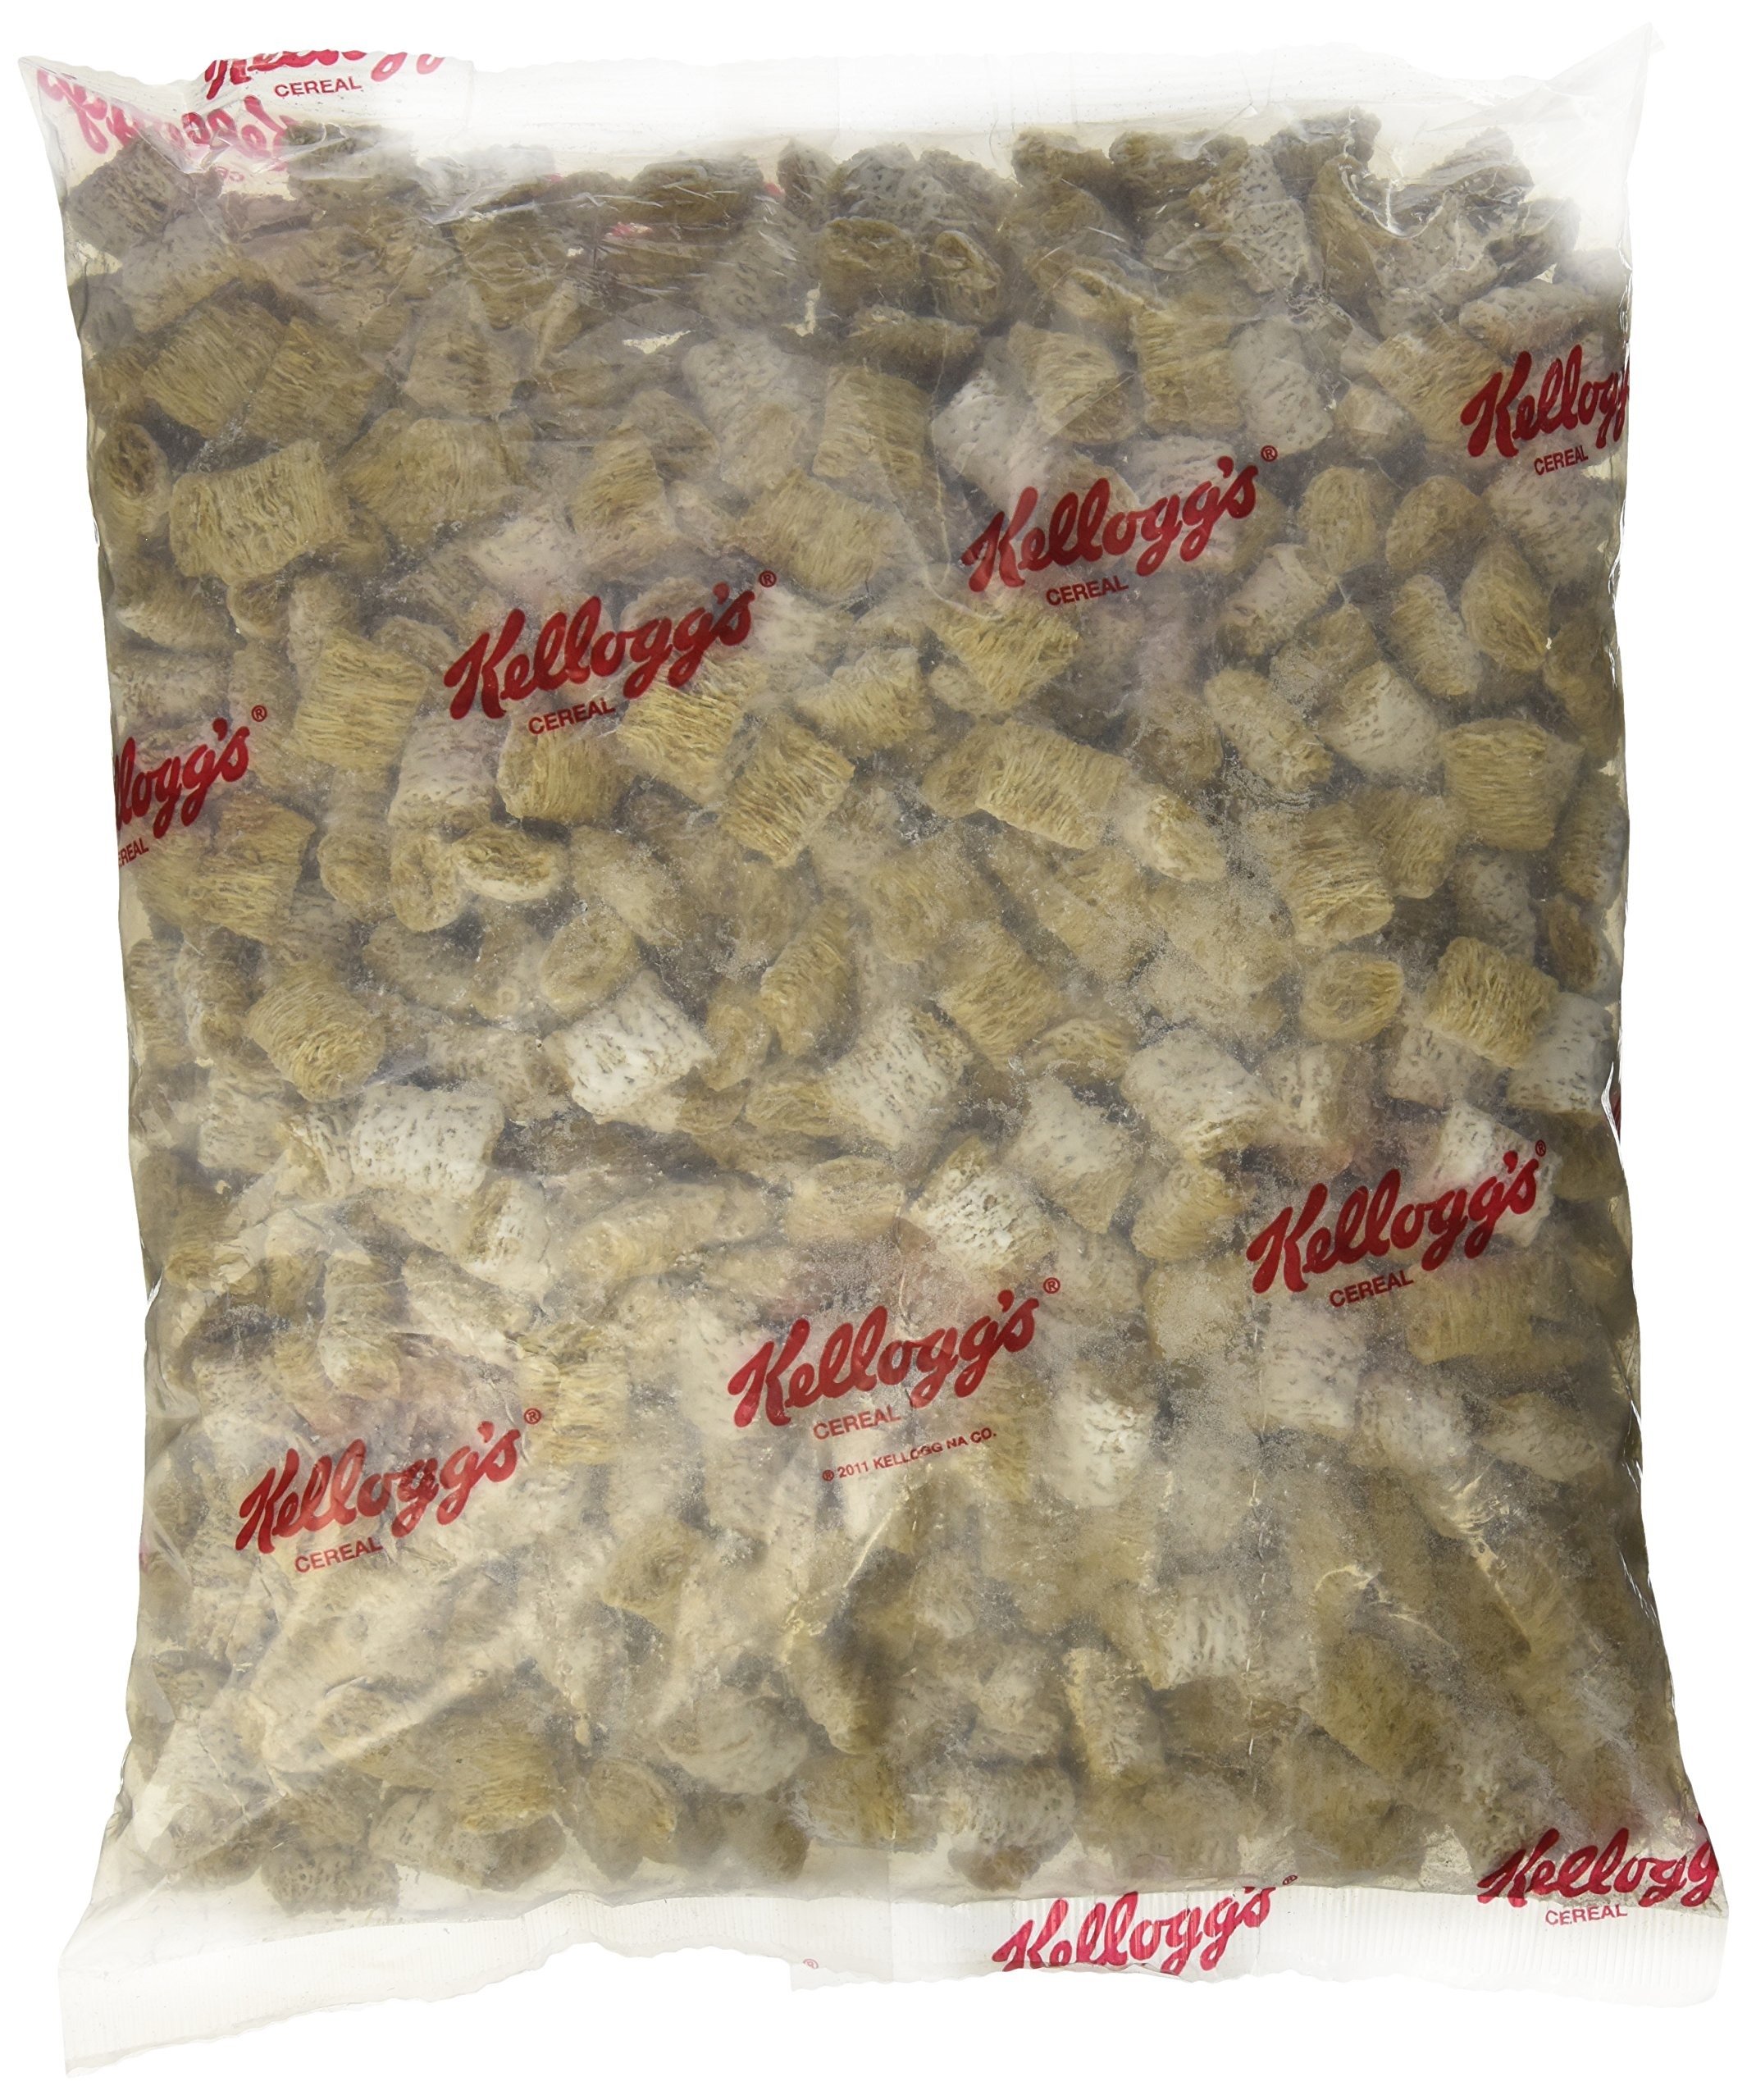
Item Name: Kellogg's Original Frosted Mini-wheats Bite Size Cereal (Pack of 4)
Value: 56.0
Unit: ounce

Price: 105.2